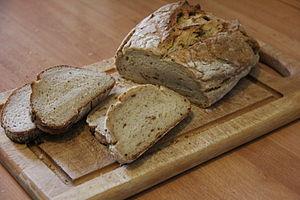
Le pain de pommes de terre est un pain fait en incorporant de la pomme de terre à la farine.